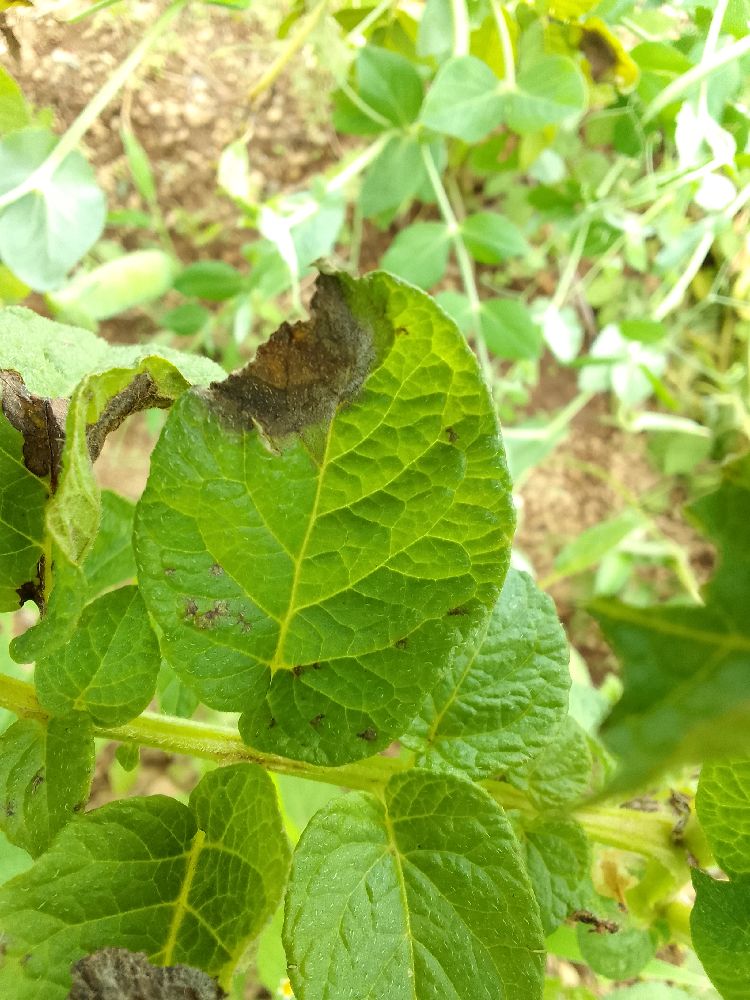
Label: Late blight